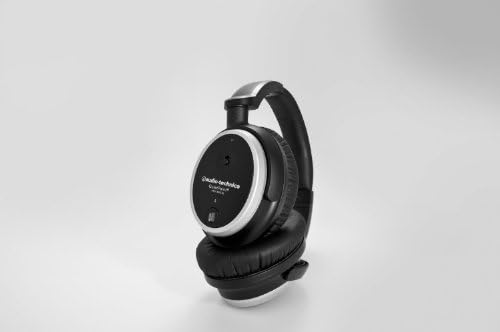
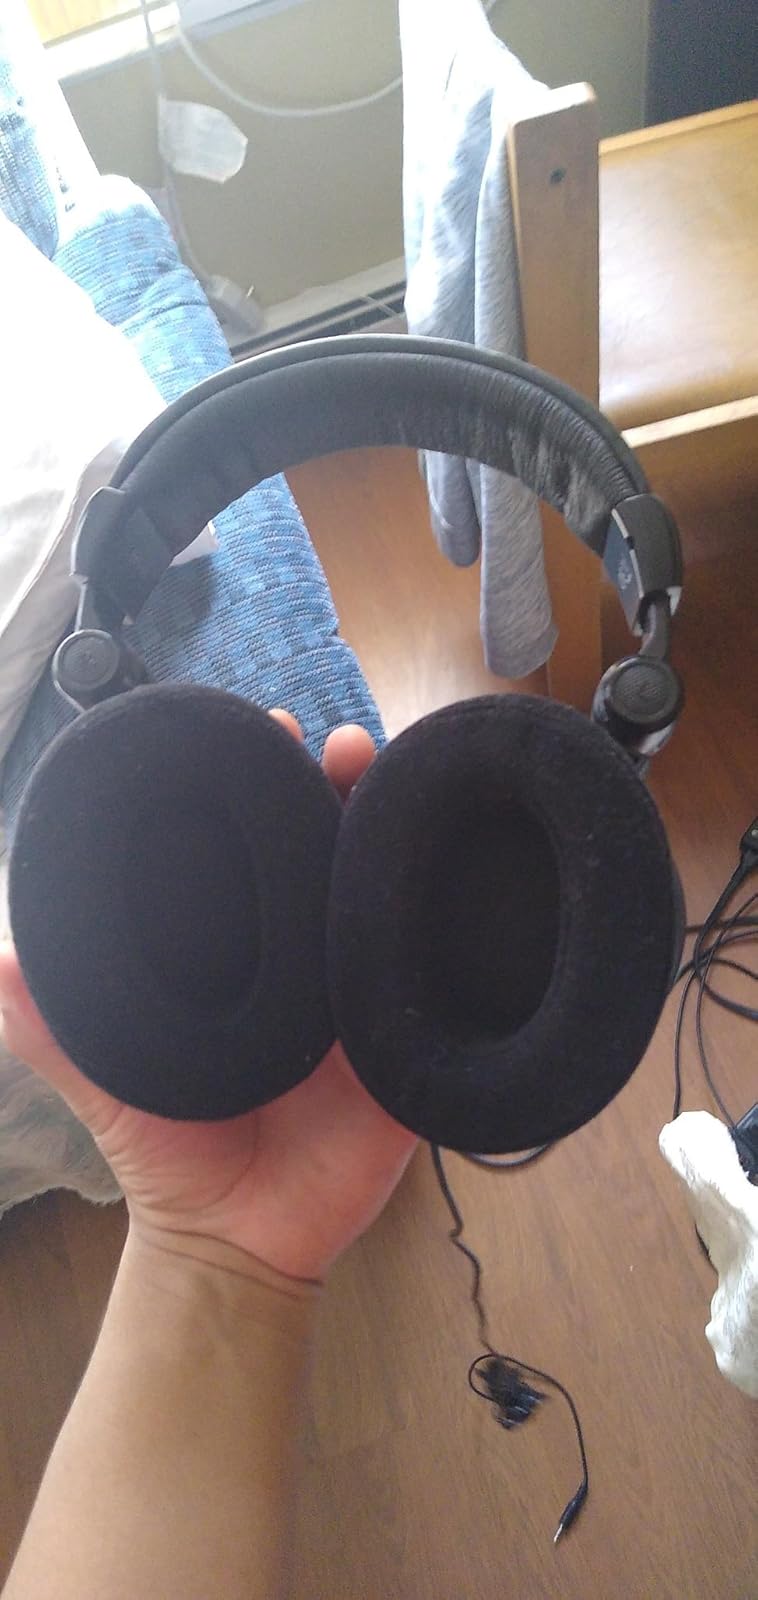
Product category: headphones
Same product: no